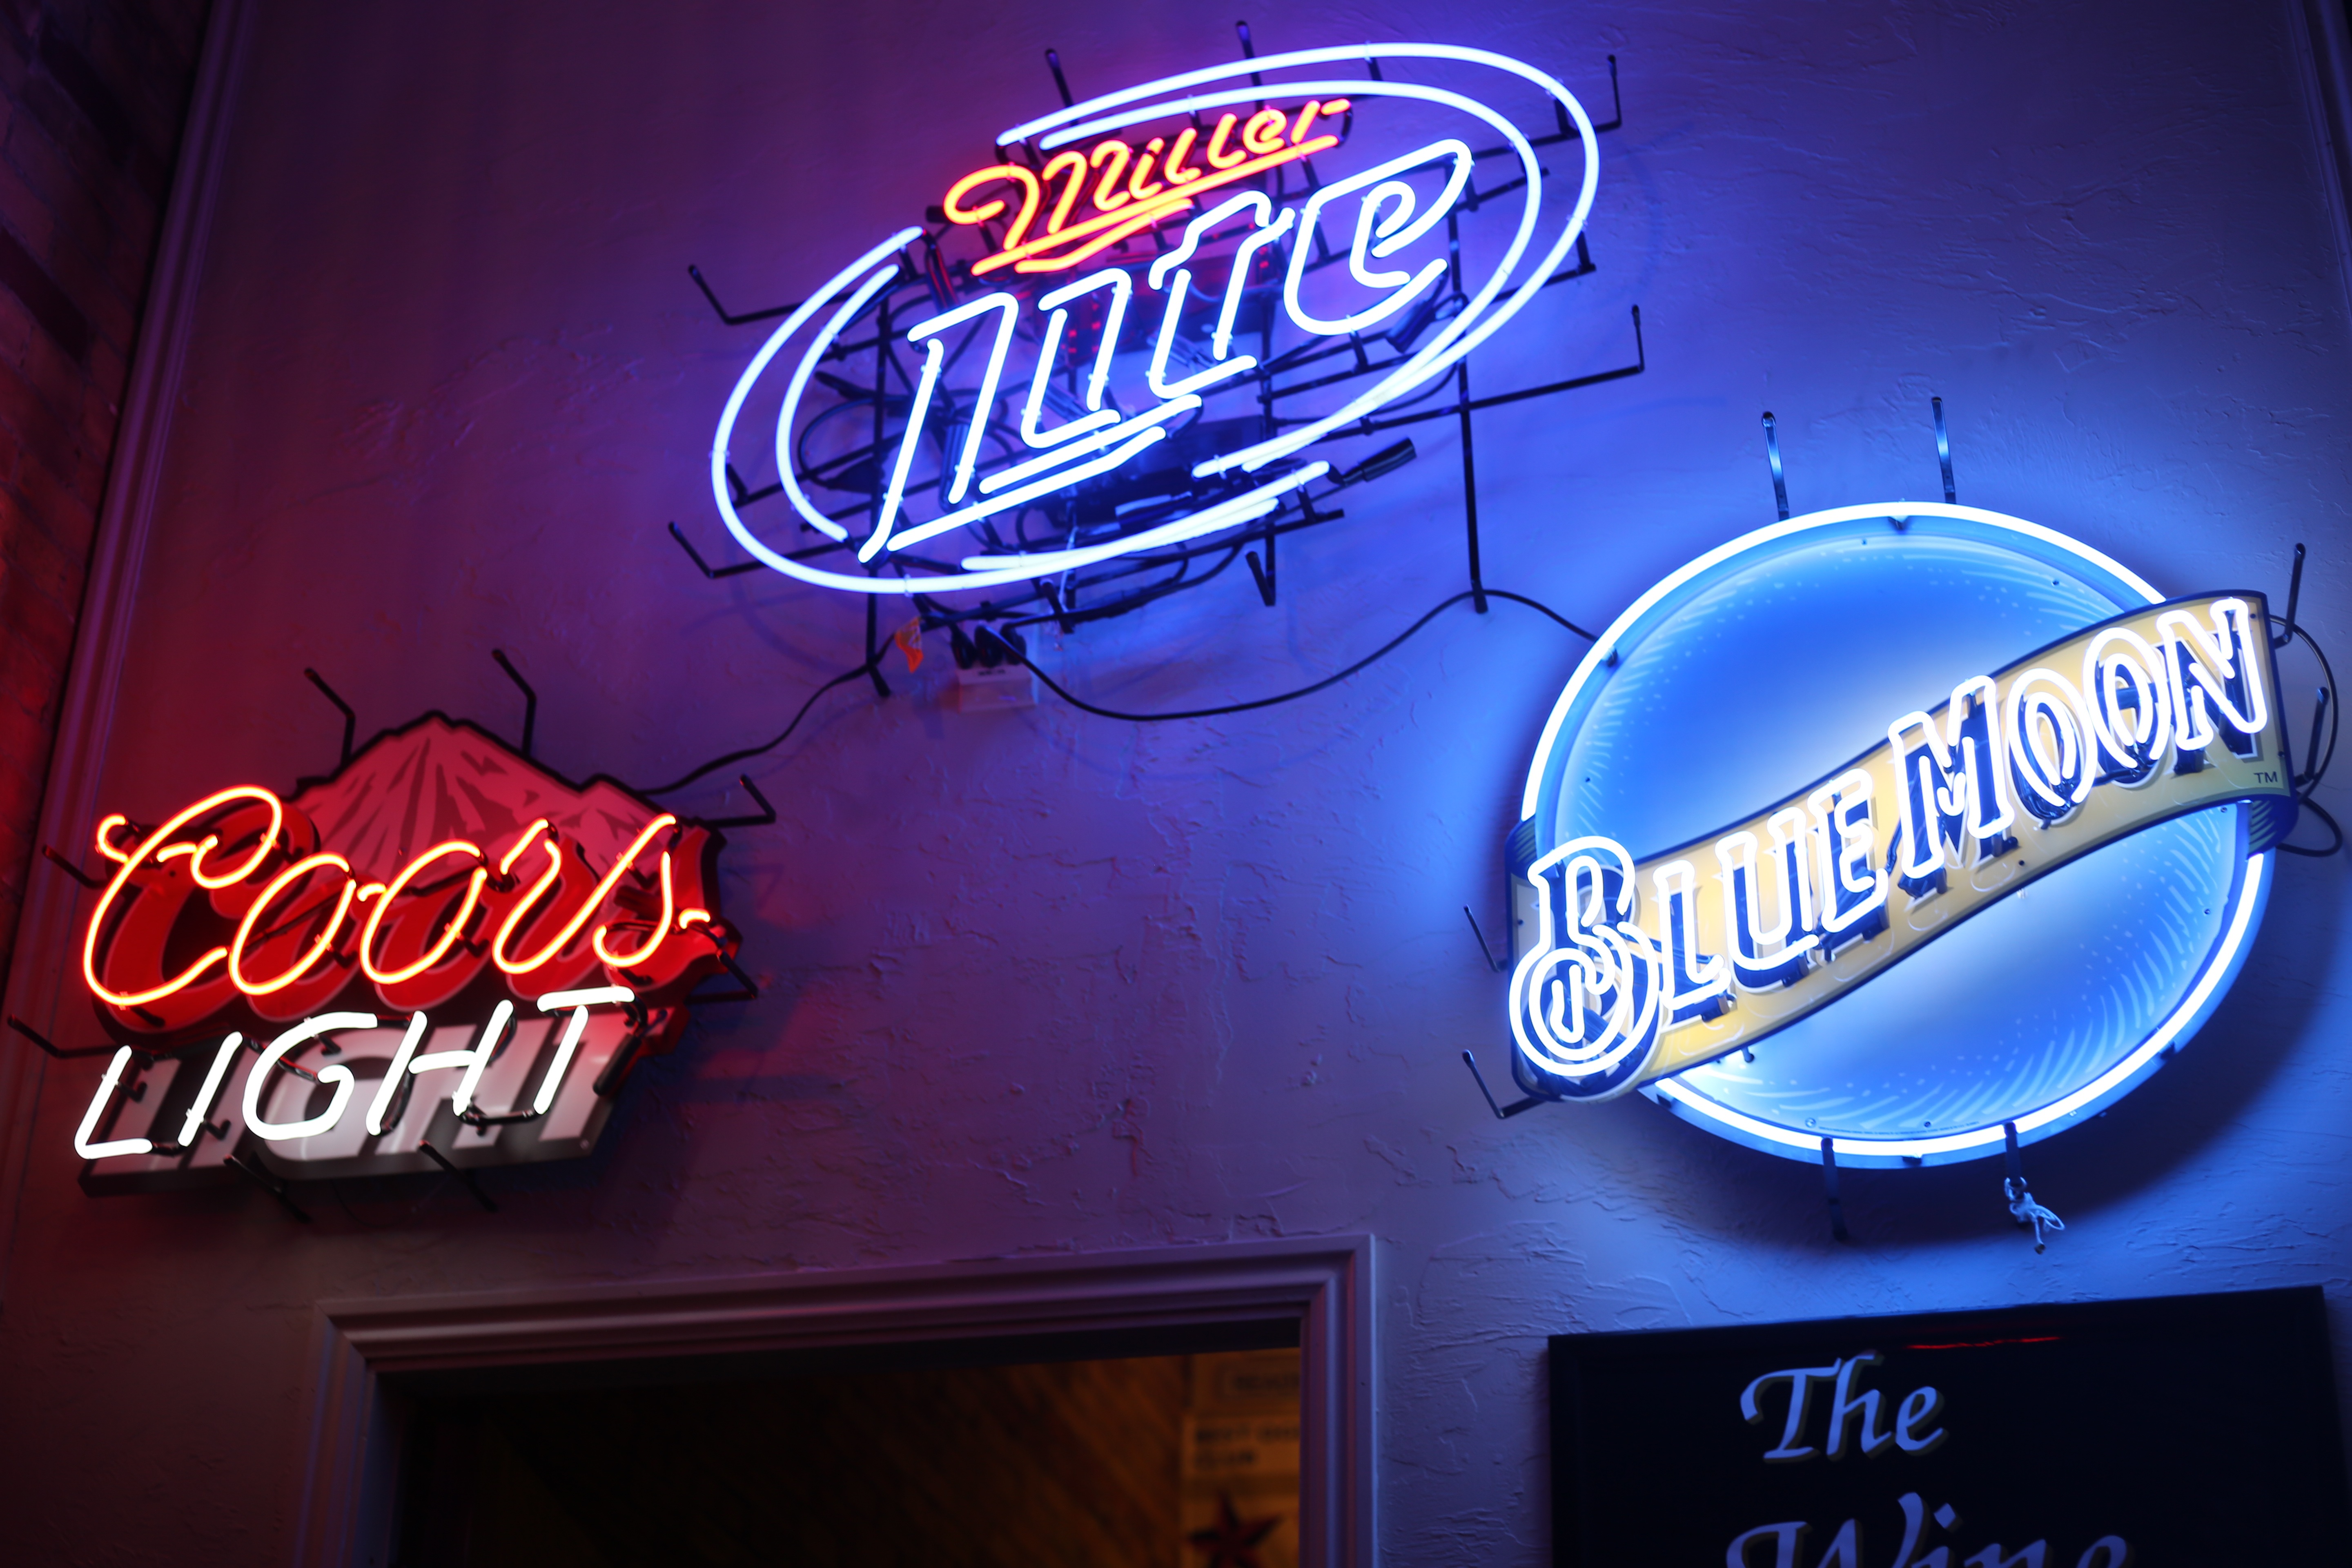
light, restaurant, advertising, bar, sign, drink, signage, beer, neon, neon sign, colors, advertisement, signs, electronic signage, miller lite